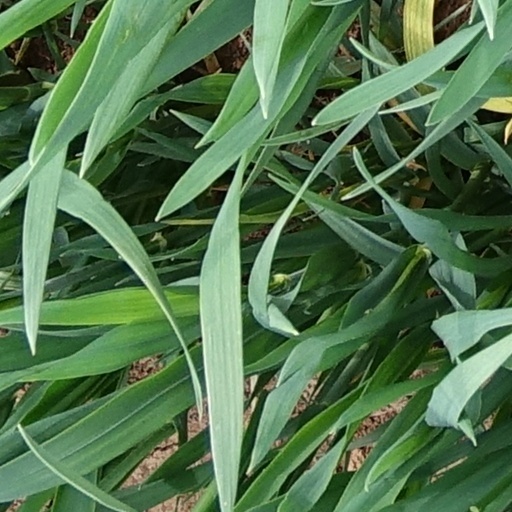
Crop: wheat